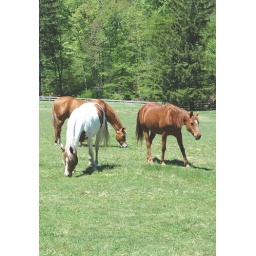
3 horses grazing in a field